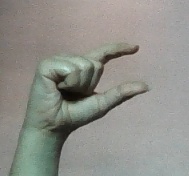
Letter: dal